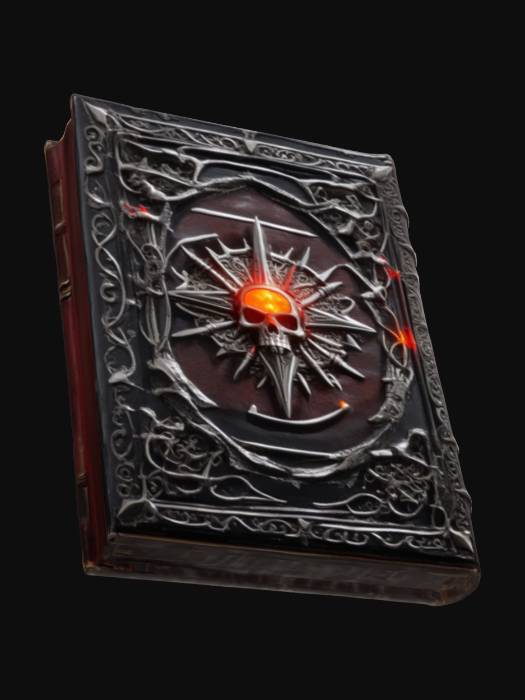
미적 점수 (1~10점): 8